Estonia in the Eurovision Song Contest 1999

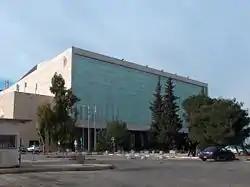
The Eurovision Song Contest 1999 took place at the International Convention Center in Jerusalem, Israel, on 29 May 1999.

The Eurovision Song Contest 1999 took place at the International Convention Center in Jerusalem, Israel, on 29 May 1999. According to the Eurovision rules, the 23-country participant list for the contest was composed of: the previous year's winning country and host nation, the seventeen countries which had obtained the highest average points total over the preceding five contests, and any eligible countries which did not compete in the 1998 contest. On 17 November 1998, an allocation draw was held which determined the running order and Estonia was set to perform last in position 23, following the entry from . Estonia finished in sixth place with 90 points.